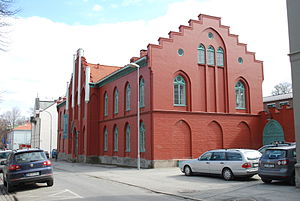
Norsk Døvemuseum
Norsk Døvemuseum
Norsk Døvemuseum er et nationalt museum for døves og hørehæmmedes kultur, sprog og historie. Museet ligger i Rødbygget i Bispegata 9b i Trondheim. Bygningen stod færdig i 1855 og blev tegnet af Christian H. Grosch. Her holdt Norges ældste specialskole, Trondheim offentlige skole for døve, til frem til 1991. Rødbygget er et kendemærke for hørehæmmede i hele Norge.